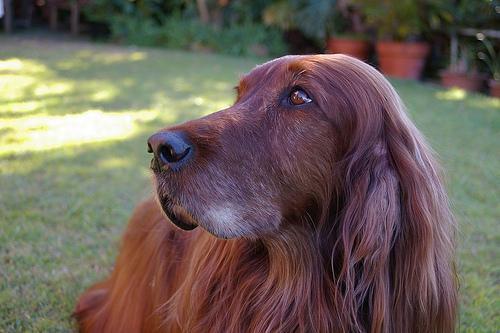
Irish_setter